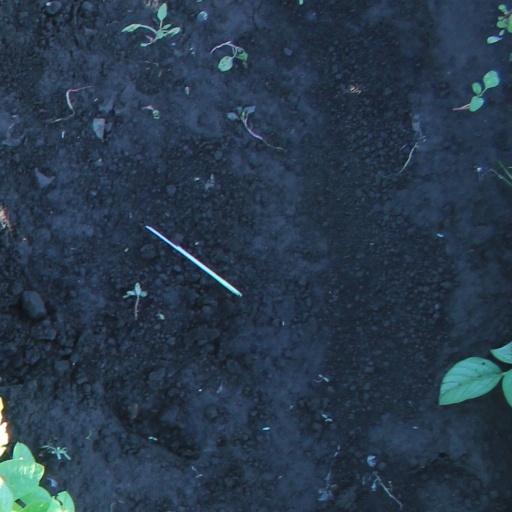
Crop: soybean